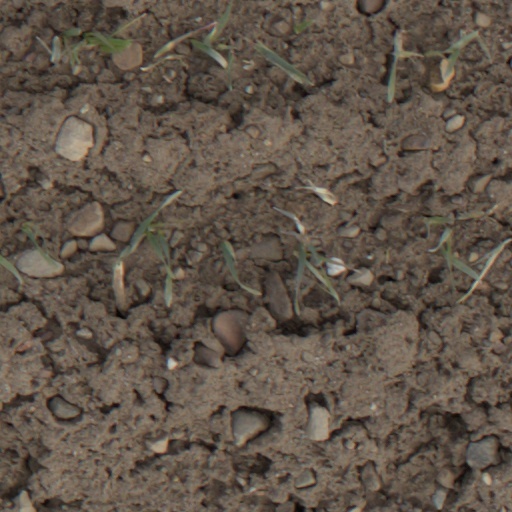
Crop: wheat